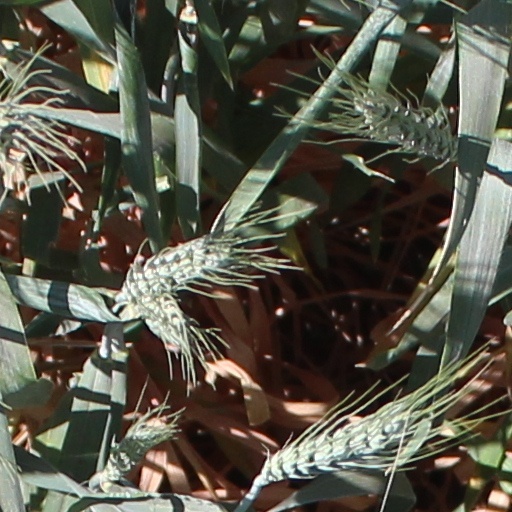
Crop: wheat